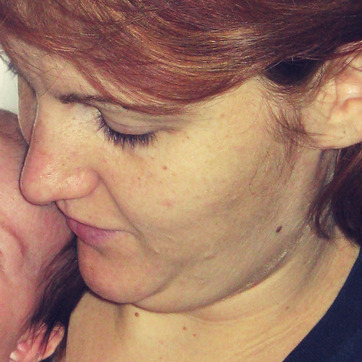
Material: skin